Mark Rietman

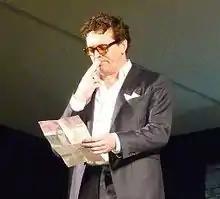
Mark Rietman in "An Ideal Husband" in 2017

Mark Rietman (born 28 November 1960) is a Dutch actor. He appeared in more than forty films since 1985.